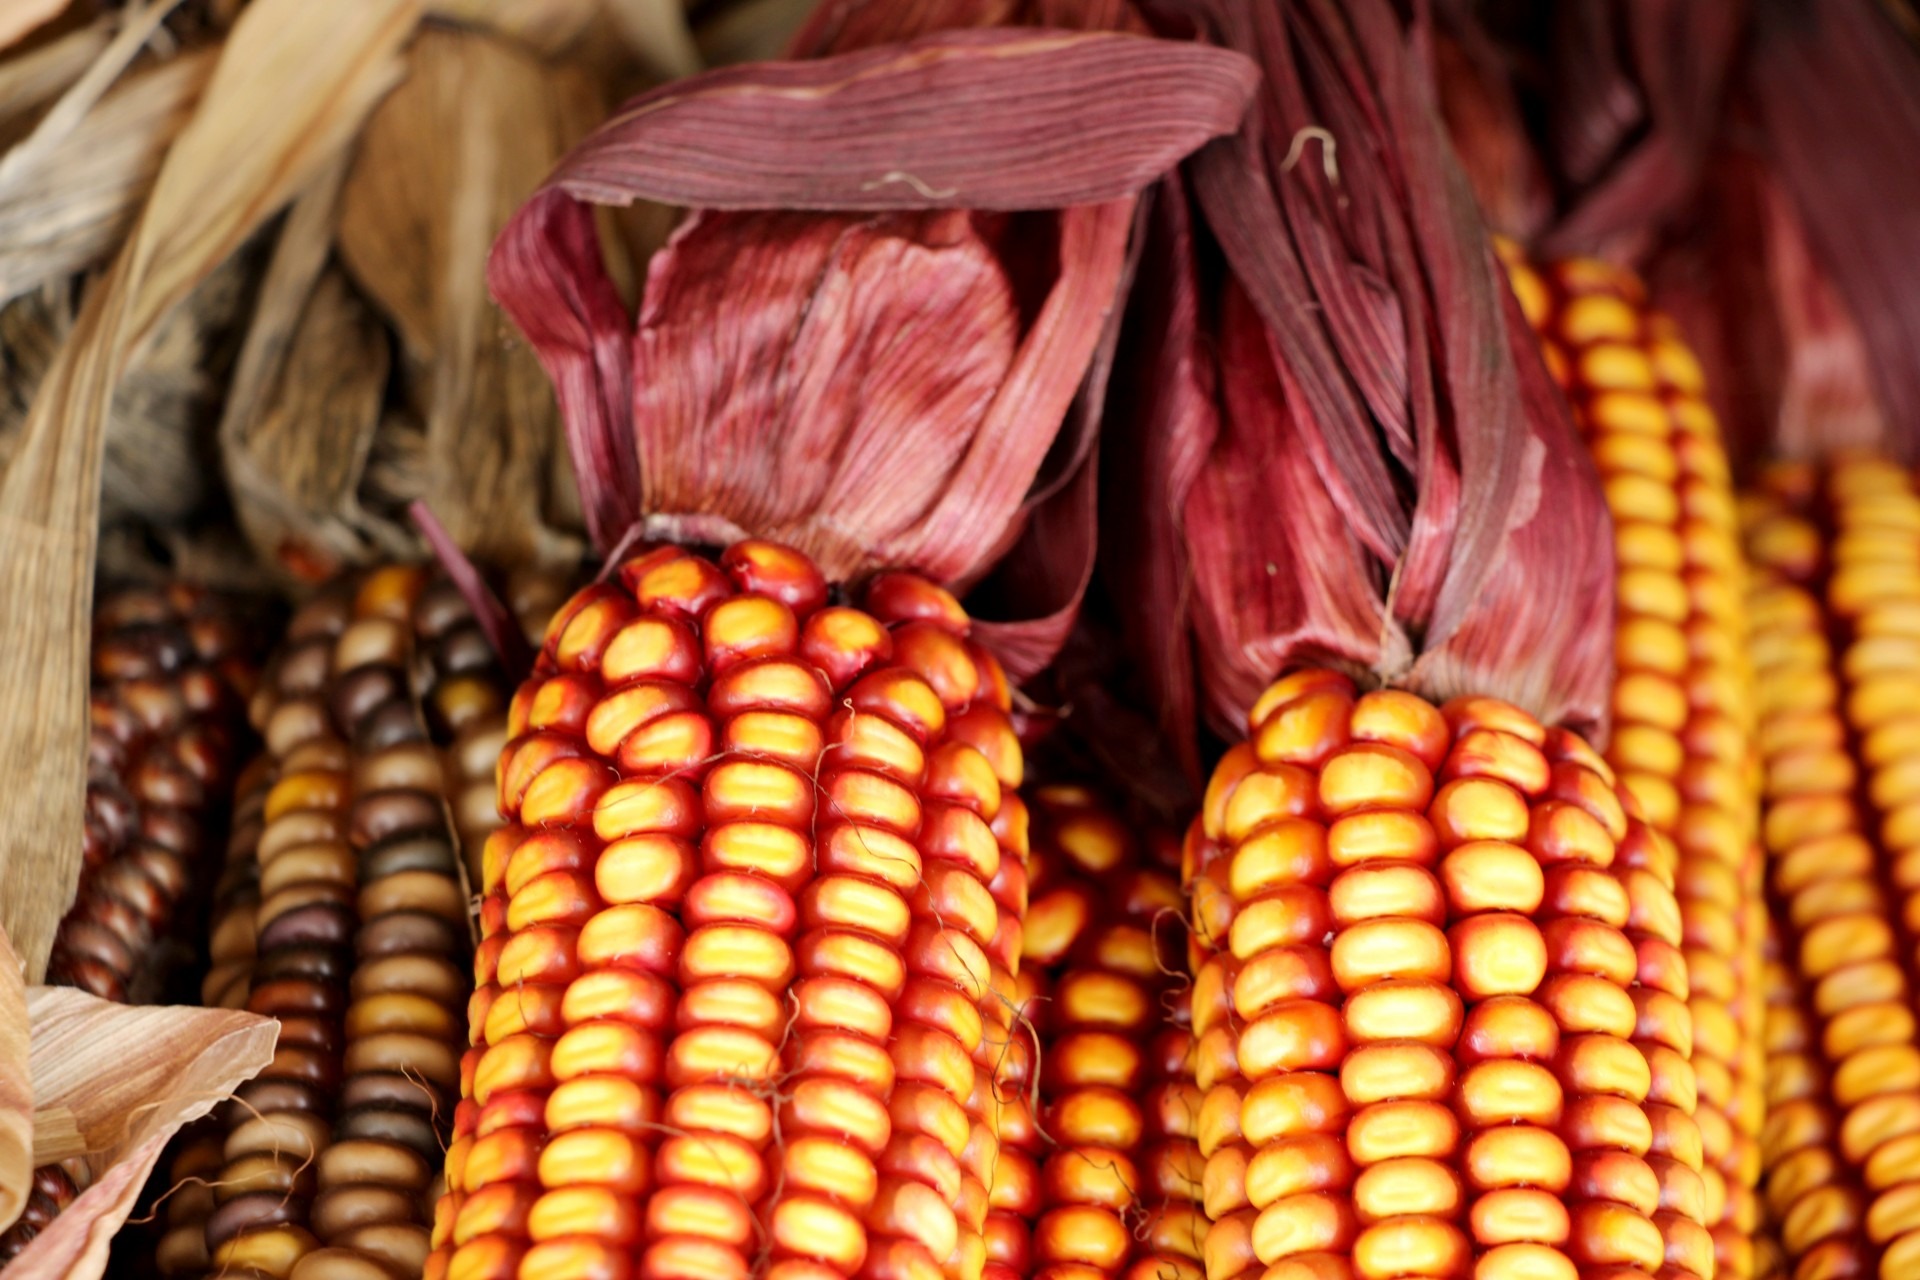
fall, ripe, decoration, dish, food, harvest, produce, vegetable, crop, autumn, halloween, corn, agriculture, season, thanksgiving, seasonal, october, indian, maize, corn on the cob, indian corn, grass family